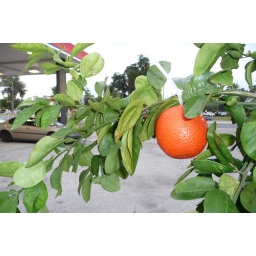
grapefruit tree with fake oranges tied on... at a gas station... in ocala